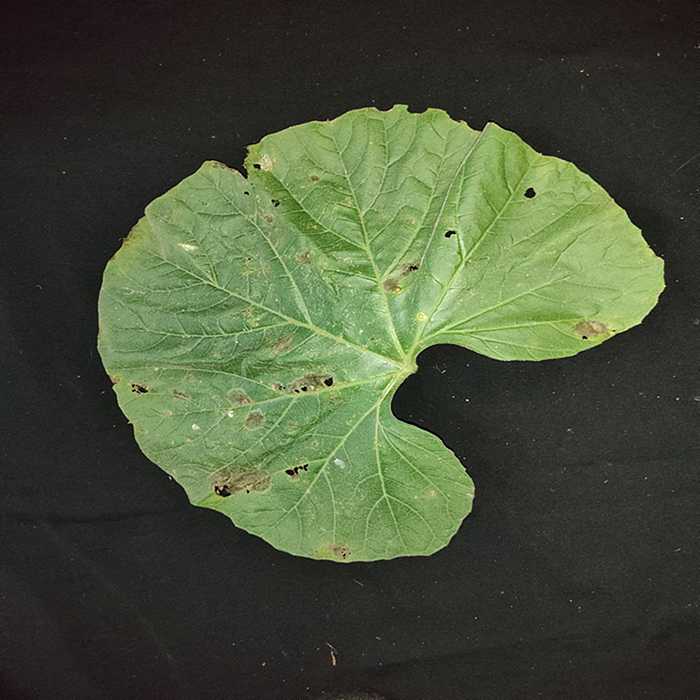
Plant: Bottle gourd
Label: Anthracnose